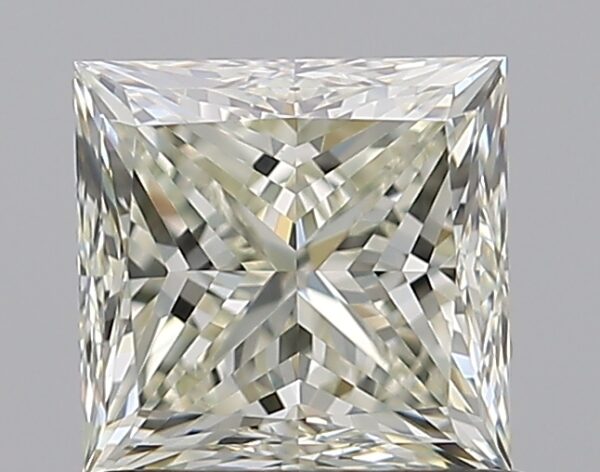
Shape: princess
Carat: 1
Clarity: VS2
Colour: M
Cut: VG
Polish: EX
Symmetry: VG
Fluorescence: N
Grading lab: GIA
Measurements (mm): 5.36 x 5.25 x 3.95